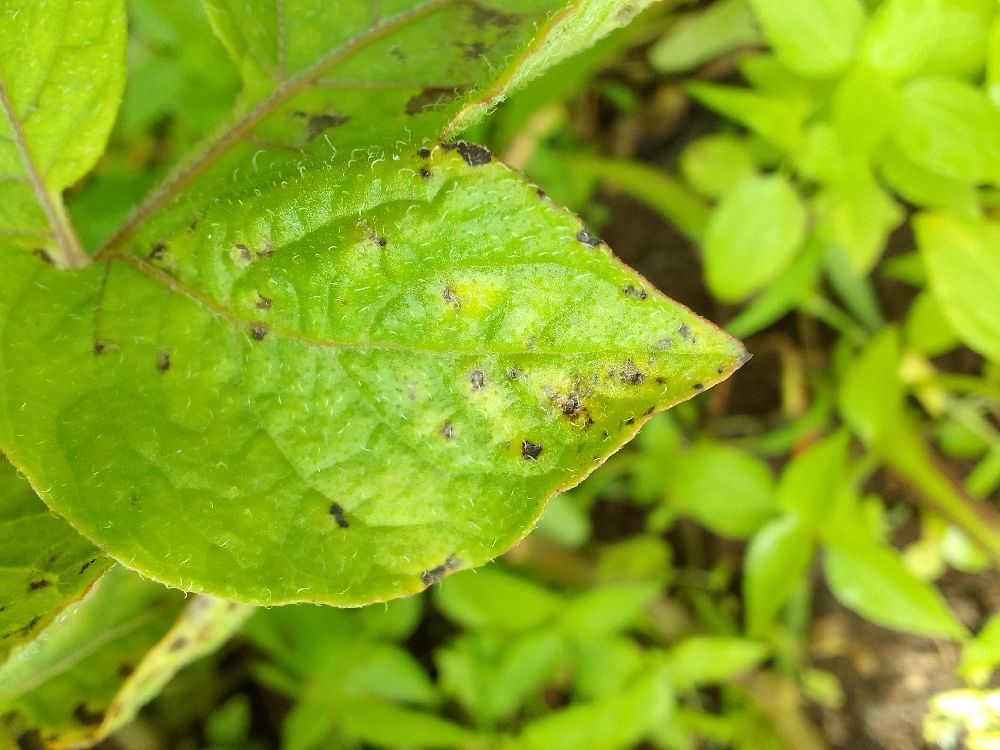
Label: Early blight